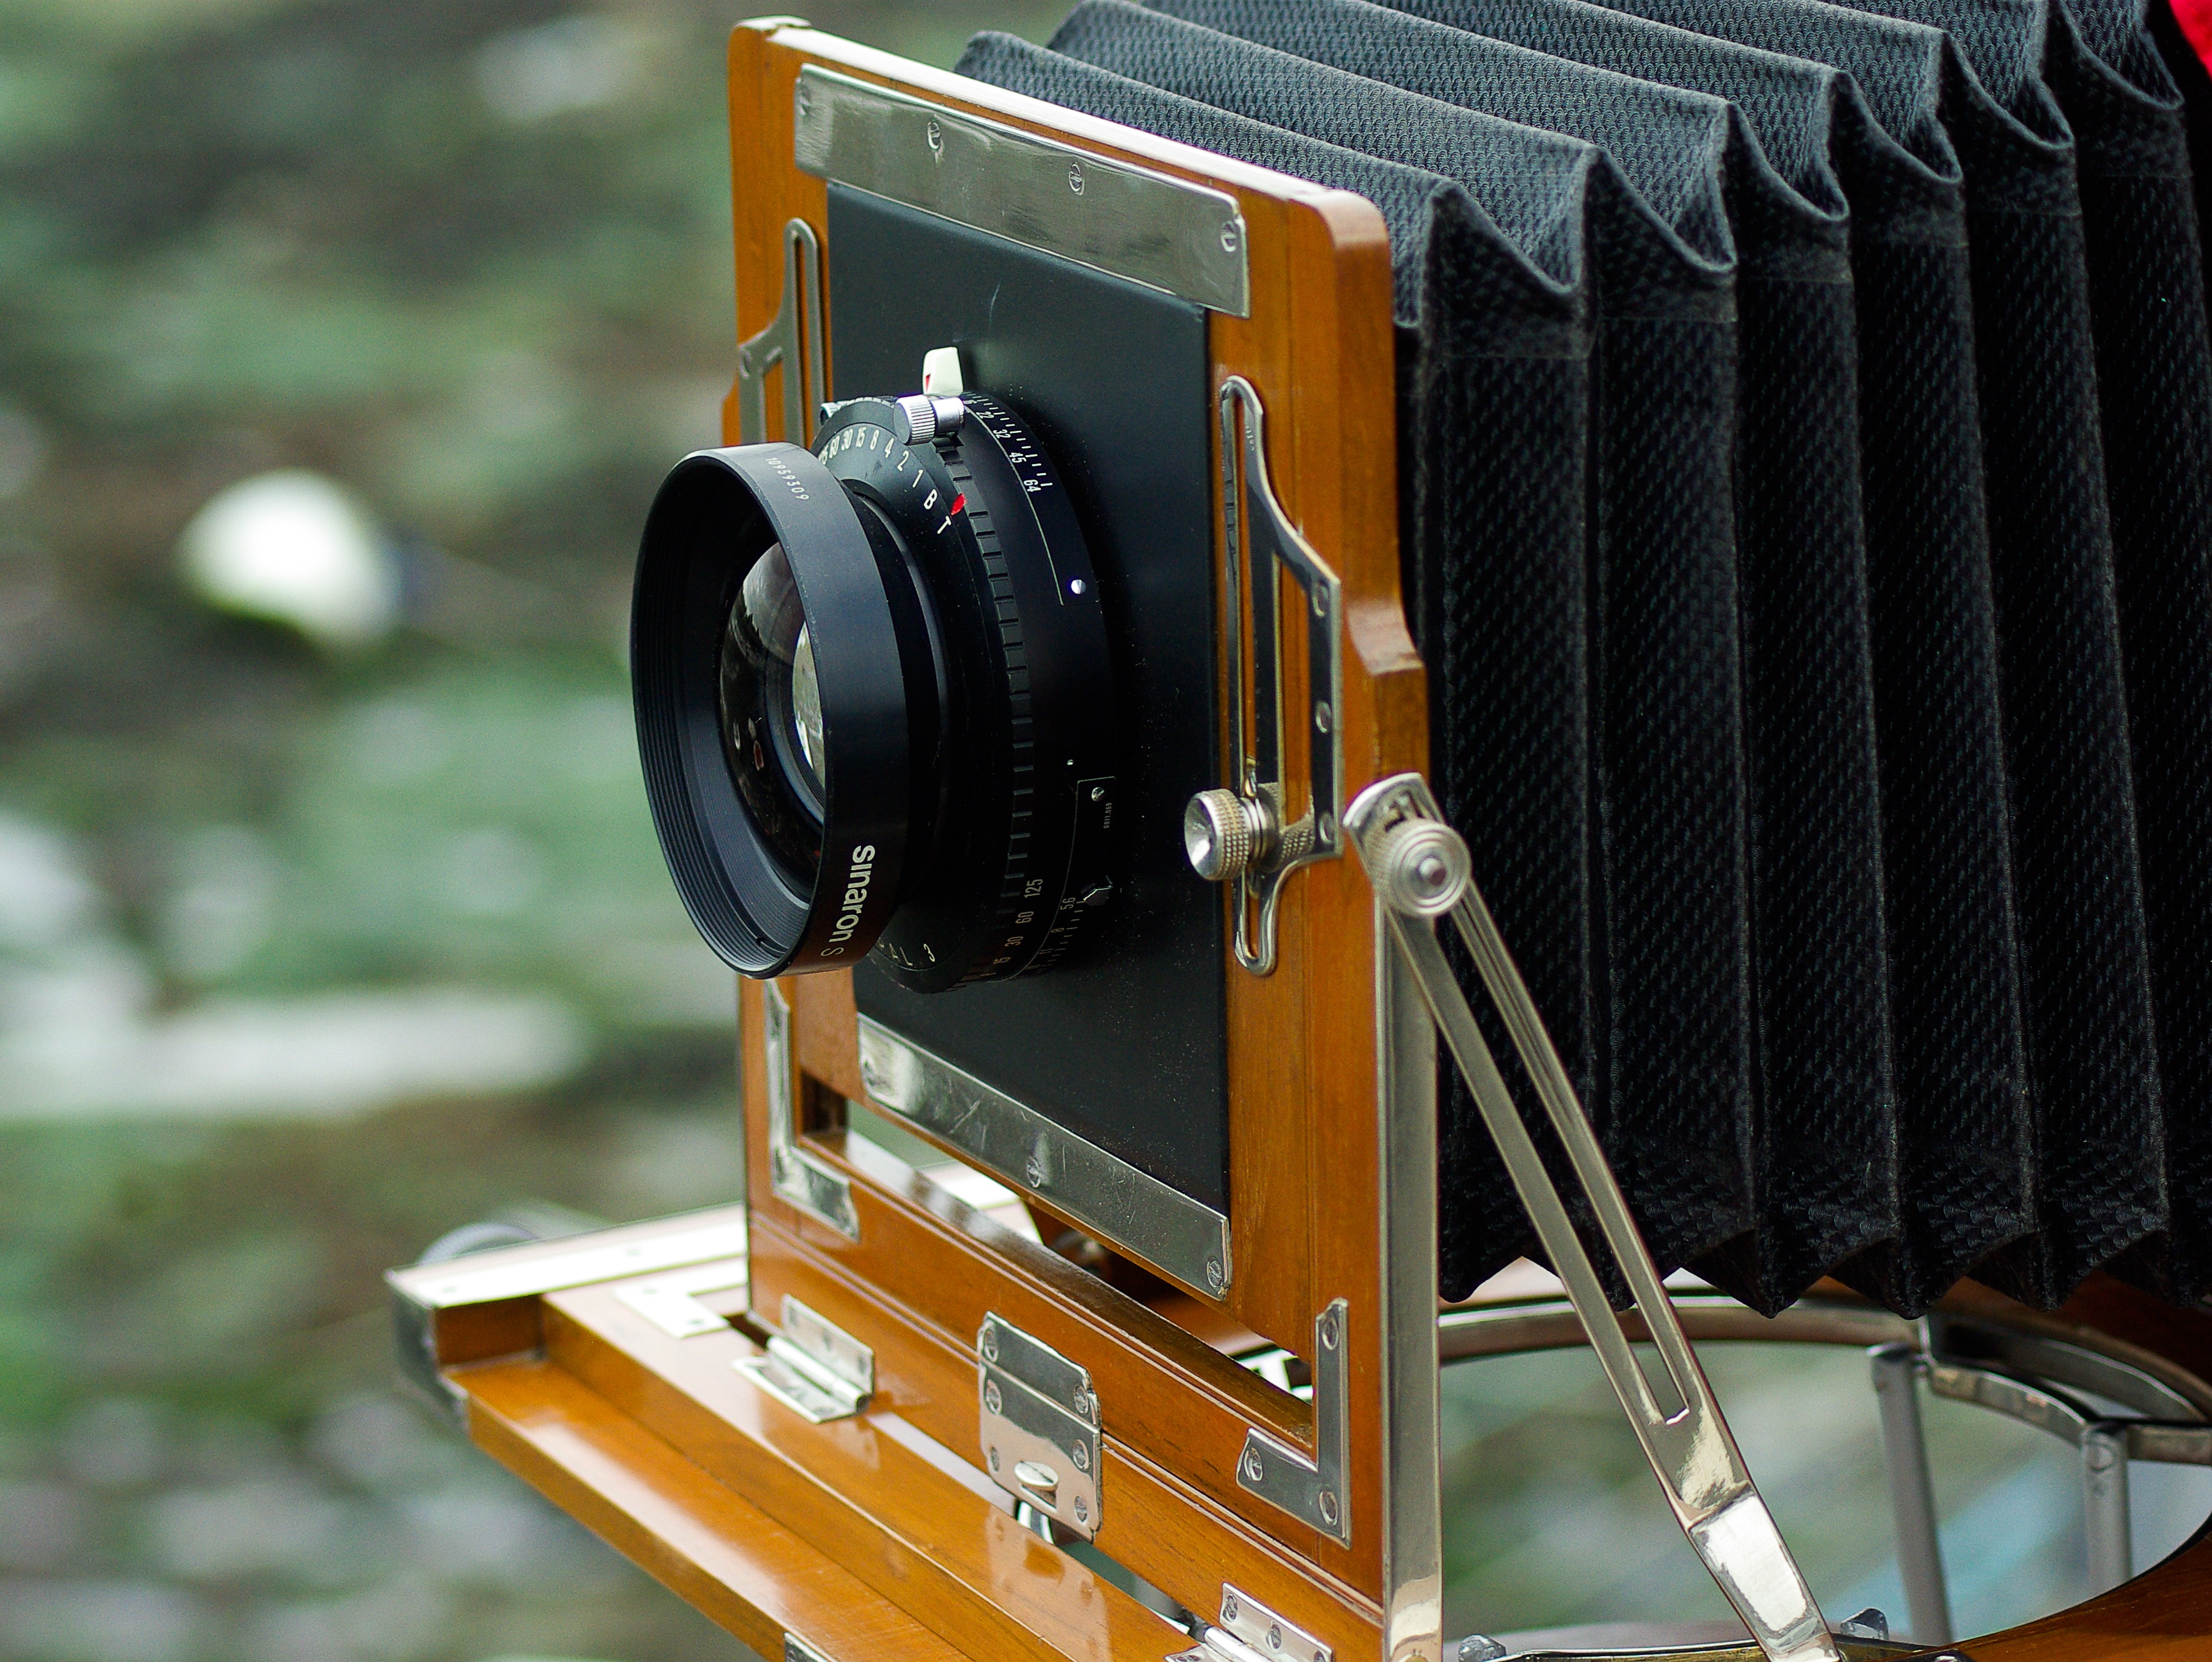
camera, photographer, machine, product, former, man made object, aircraft engine